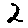
Label: 2